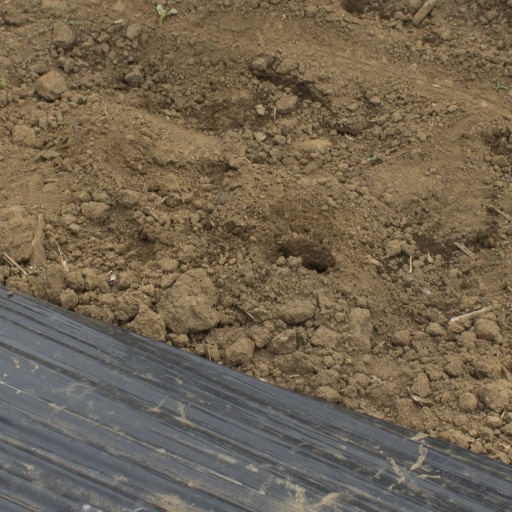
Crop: Jerusalem artichoke